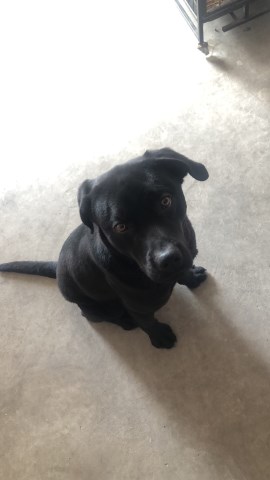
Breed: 3580-n000122-Labrador_retriever